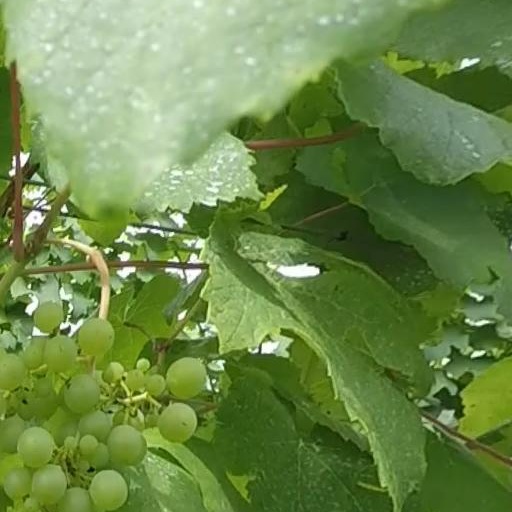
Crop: grape